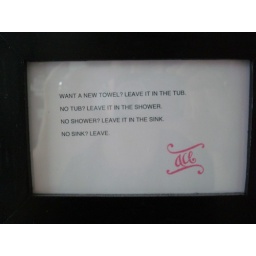
Some rooms have fancy claw-foot tubs. But even the rooms that have to share a bathroom have a sink in the room.